2015 E3 Harelbeke

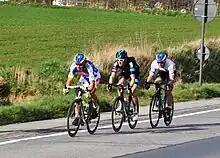
Peter Sagan, Geraint Thomas and Zdeněk Štybar led the race from the Oude Kwaremont climb until Thomas' attack from the finish.

E3 Harelbeke was part of the spring classics season. It was therefore suited to the riders who rode in the several other similar races through the early part of the season, such as Omloop Het Nieuwsblad, the Tour of Flanders and Dwars door Vlaanderen, which were often raced over the same roads.